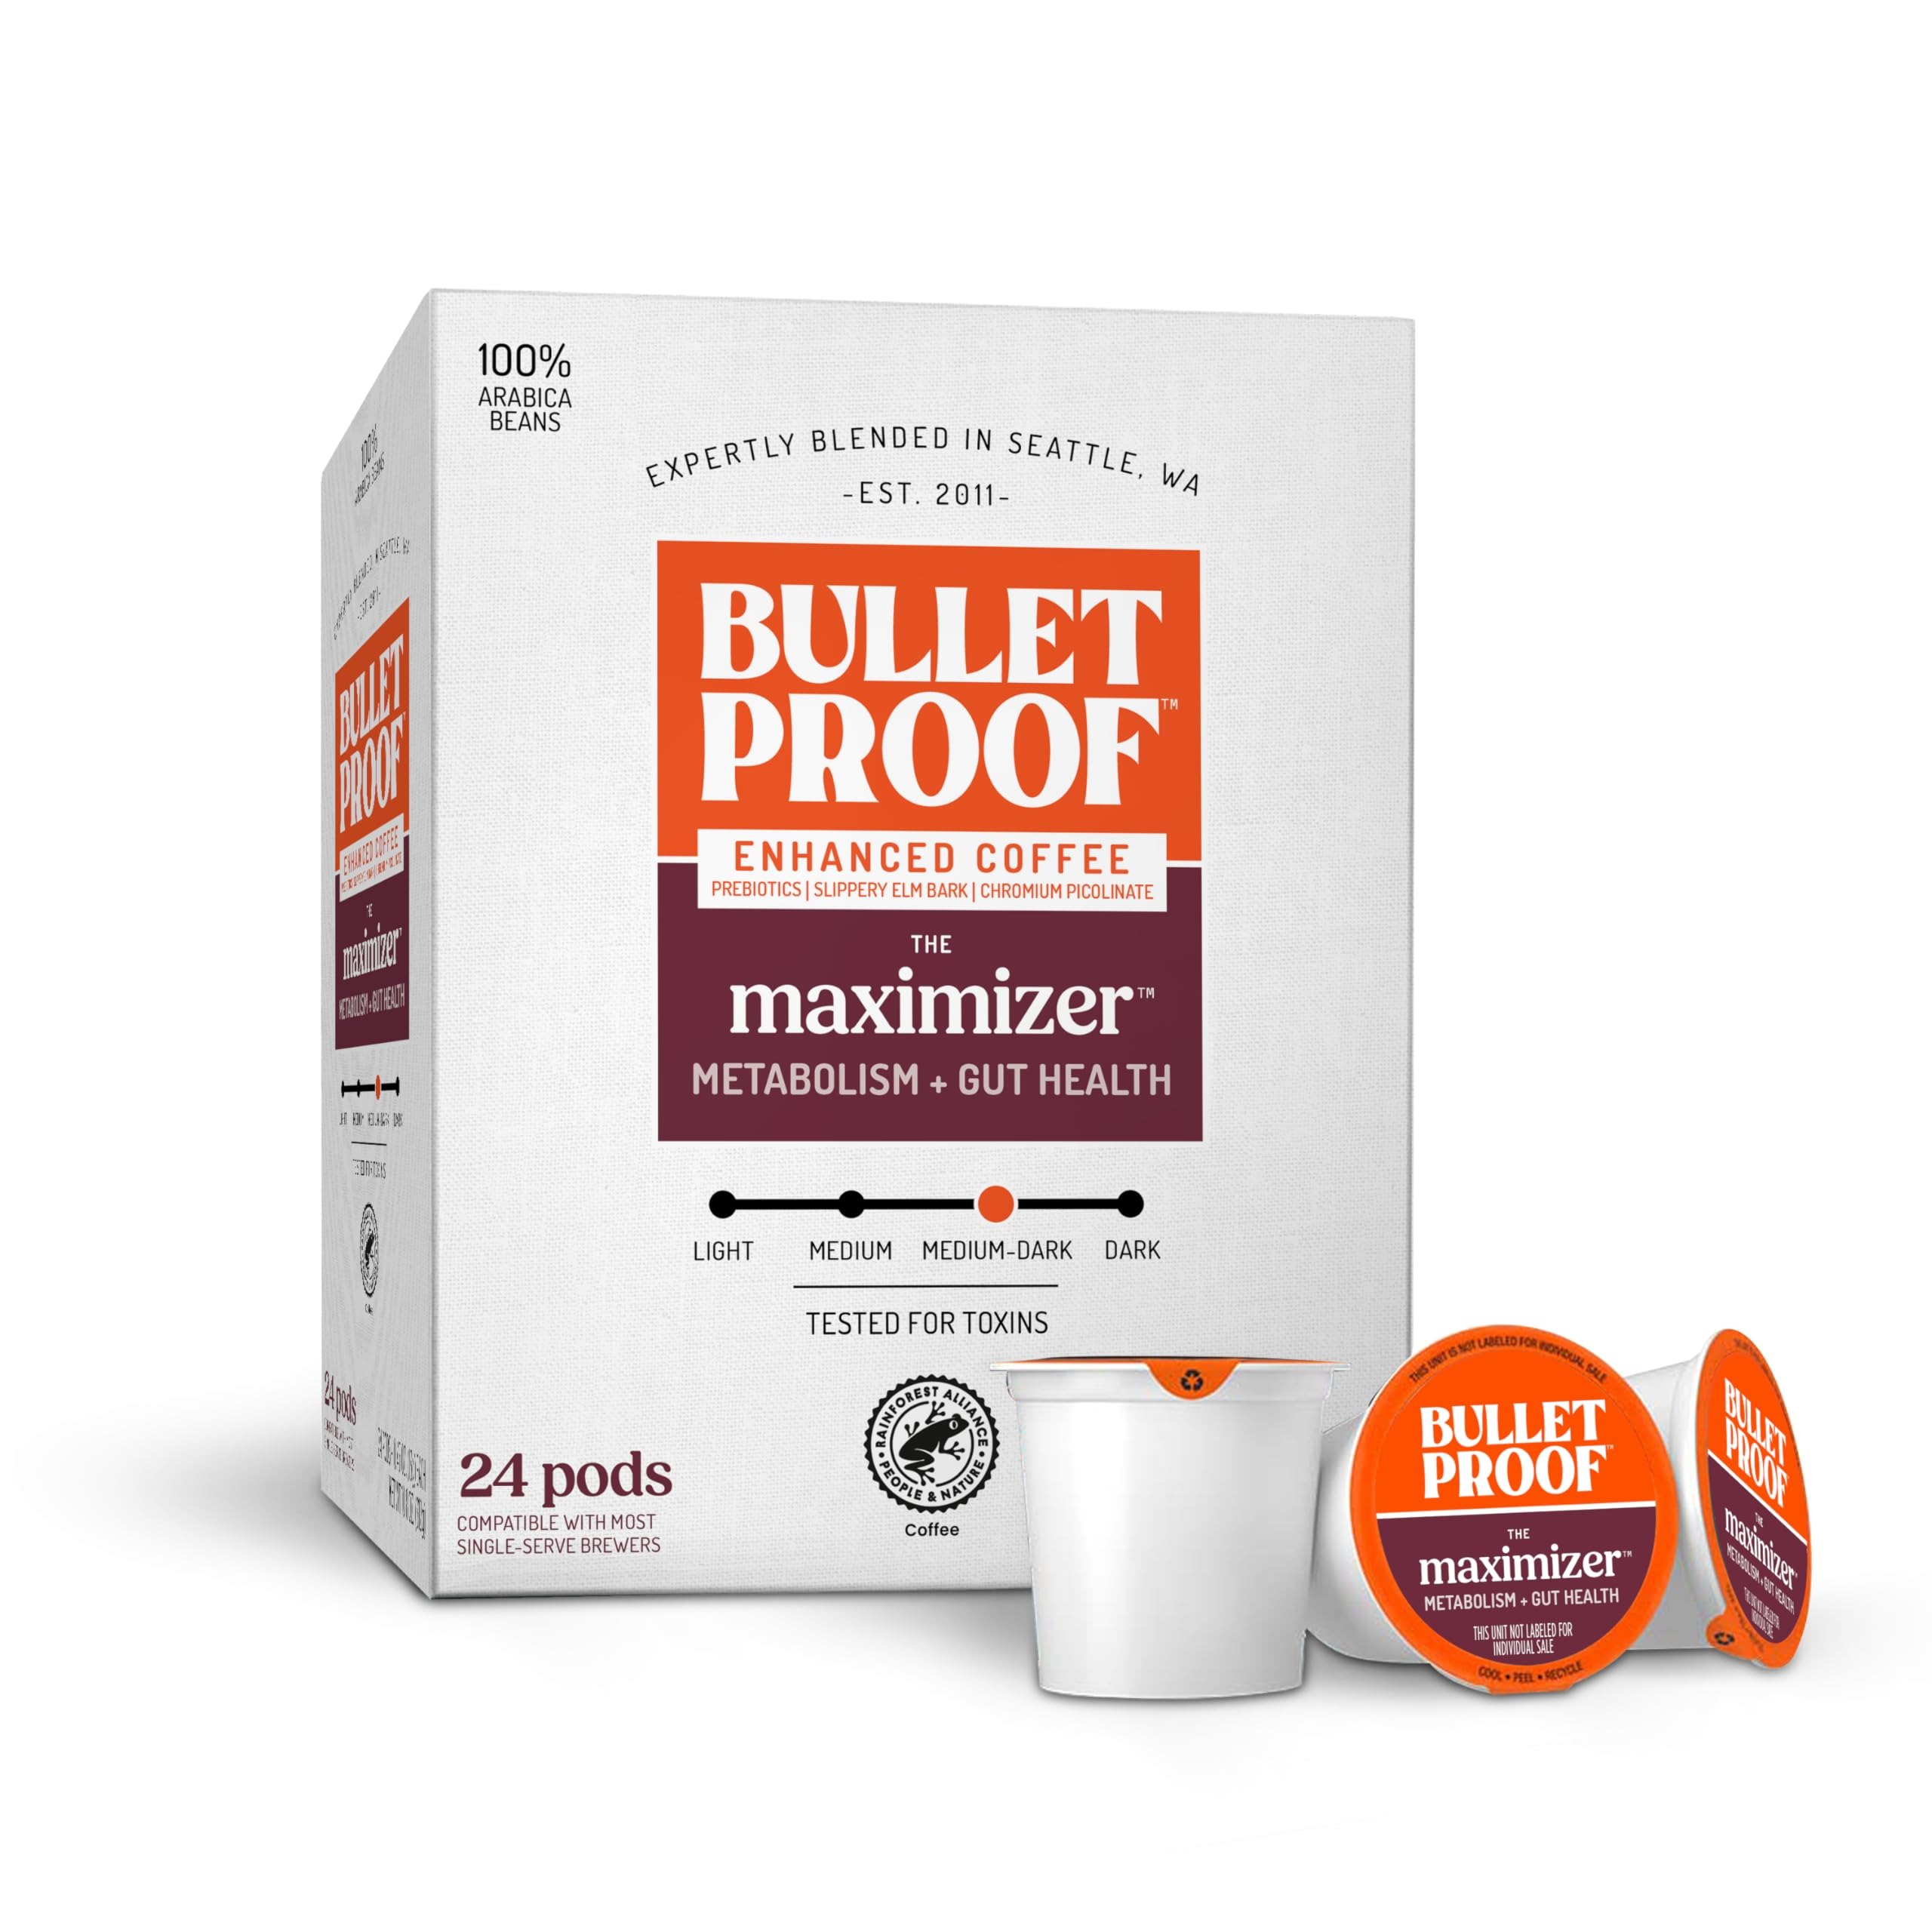
Item Name: Bulletproof The Maximizer Single-Serve Coffee Pods, 24 Count, Clean Coffee with Metabolism and Gut Health Support
Bullet Point 1: Contains a 24 count box of Bulletproof The Maximizer Coffee Pods
Bullet Point 2: Expertly roasted, enhanced coffee that gives you energy, metabolism and microbiome support all in one cup
Bullet Point 3: A rich, medium-dark roast that includes a dynamic blend of prebiotics, slippery elm bark and chromium picolinate
Bullet Point 4: Clean coffee that has been tested for toxins, so you can feel your best
Bullet Point 5: At Bulletproof, we use science-backed ingredients to deliver maximum benefits. To brew, insert one coffee pod into your single-cup brewer to make one 8 oz cup of coffee
Product Description: Make the most of your morning routine with a coffee as multidimensional as you. The Maximizer is a rich, medium-dark roast that features a dynamic blend of prebiotics, slippery elm bark and chromium picolinate. This enhanced coffee gives you energy, metabolism and microbiome support all in one cup. Get 24 pods per box, compatible with Keurig single-serve brewers. This product is not affiliated with Keurig, Incorporated
Value: 24.0
Unit: Count

Price: 27.99